Art of Fighting 2

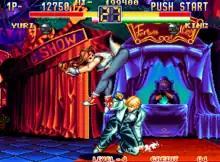
Gameplay screenshot showcasing a match between Yuri Sakazaki and King.

The second installment in the "Art of Fighting" series added the "rage gauge"; similar to the "spirit system" of its predecessor, it limits the use and effectiveness of special attacks. This time the bonus stages are reworked: to increase the rage gauge, the player's character has to chop down a tree with one punch, to increase the maximum health meter, the player's character must defeat a number of punks under a certain time limit, and the Initiate Super Death Blow stage has now been adapted for each character's super special move.